Siege of Derry

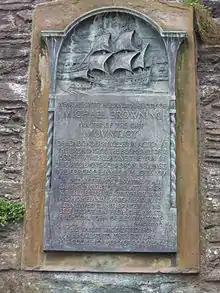
A memorial plaque on a wall showing a sailing ship over some text. The Michael Browning Memorial Plaque on Derry's wall

On 2 July Rosen herded Protestants from the surroundings to under the wall. The besieged responded by threatening to kill prisoners. Hamilton reported this event to James, who disagreed with Rosen's measure and called him a "barbarious Muscovite".